Idiotape

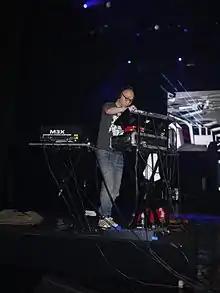
Zeze at Global Gathering 2010.

In March 2011, they were part of the first group of Seoulsonic bands, along with Vidulgi OoyoO and Galaxy Express, who performed at the Canadian Music Week in Toronto and SXSW in Austin, Texas, following up with a U.S. tour, including concerts in New York (The Knitting Factory) and Los Angeles (The Roxy). They performed at SXSW again in 2014 at K-Pop Night Out at SXSW. They have also opened for Fatboy Slim at Global Gathering Korea and performed at other festivals, including, the Pentaport Rock Festival, Glastonbury Festival, Exit Festival, Rencontres Trans Musicales, Summer Sonic Festival, Future Music Festival, Fusion Festival, Paléo Festival, Mundial Festival Netherlands, FMM Sines, Ansan Valley Rock Festival, Midem, and Ultra Korea 2016.